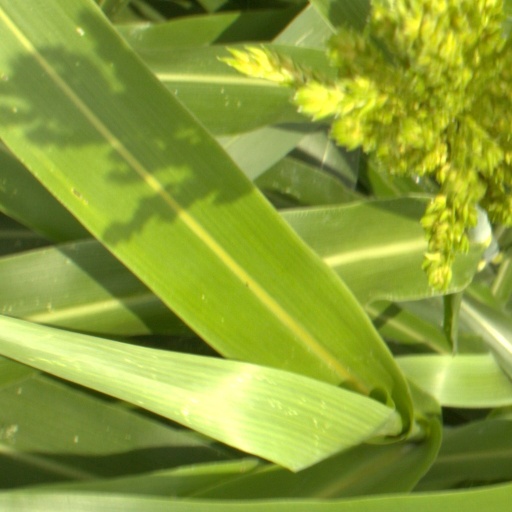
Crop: sorghum